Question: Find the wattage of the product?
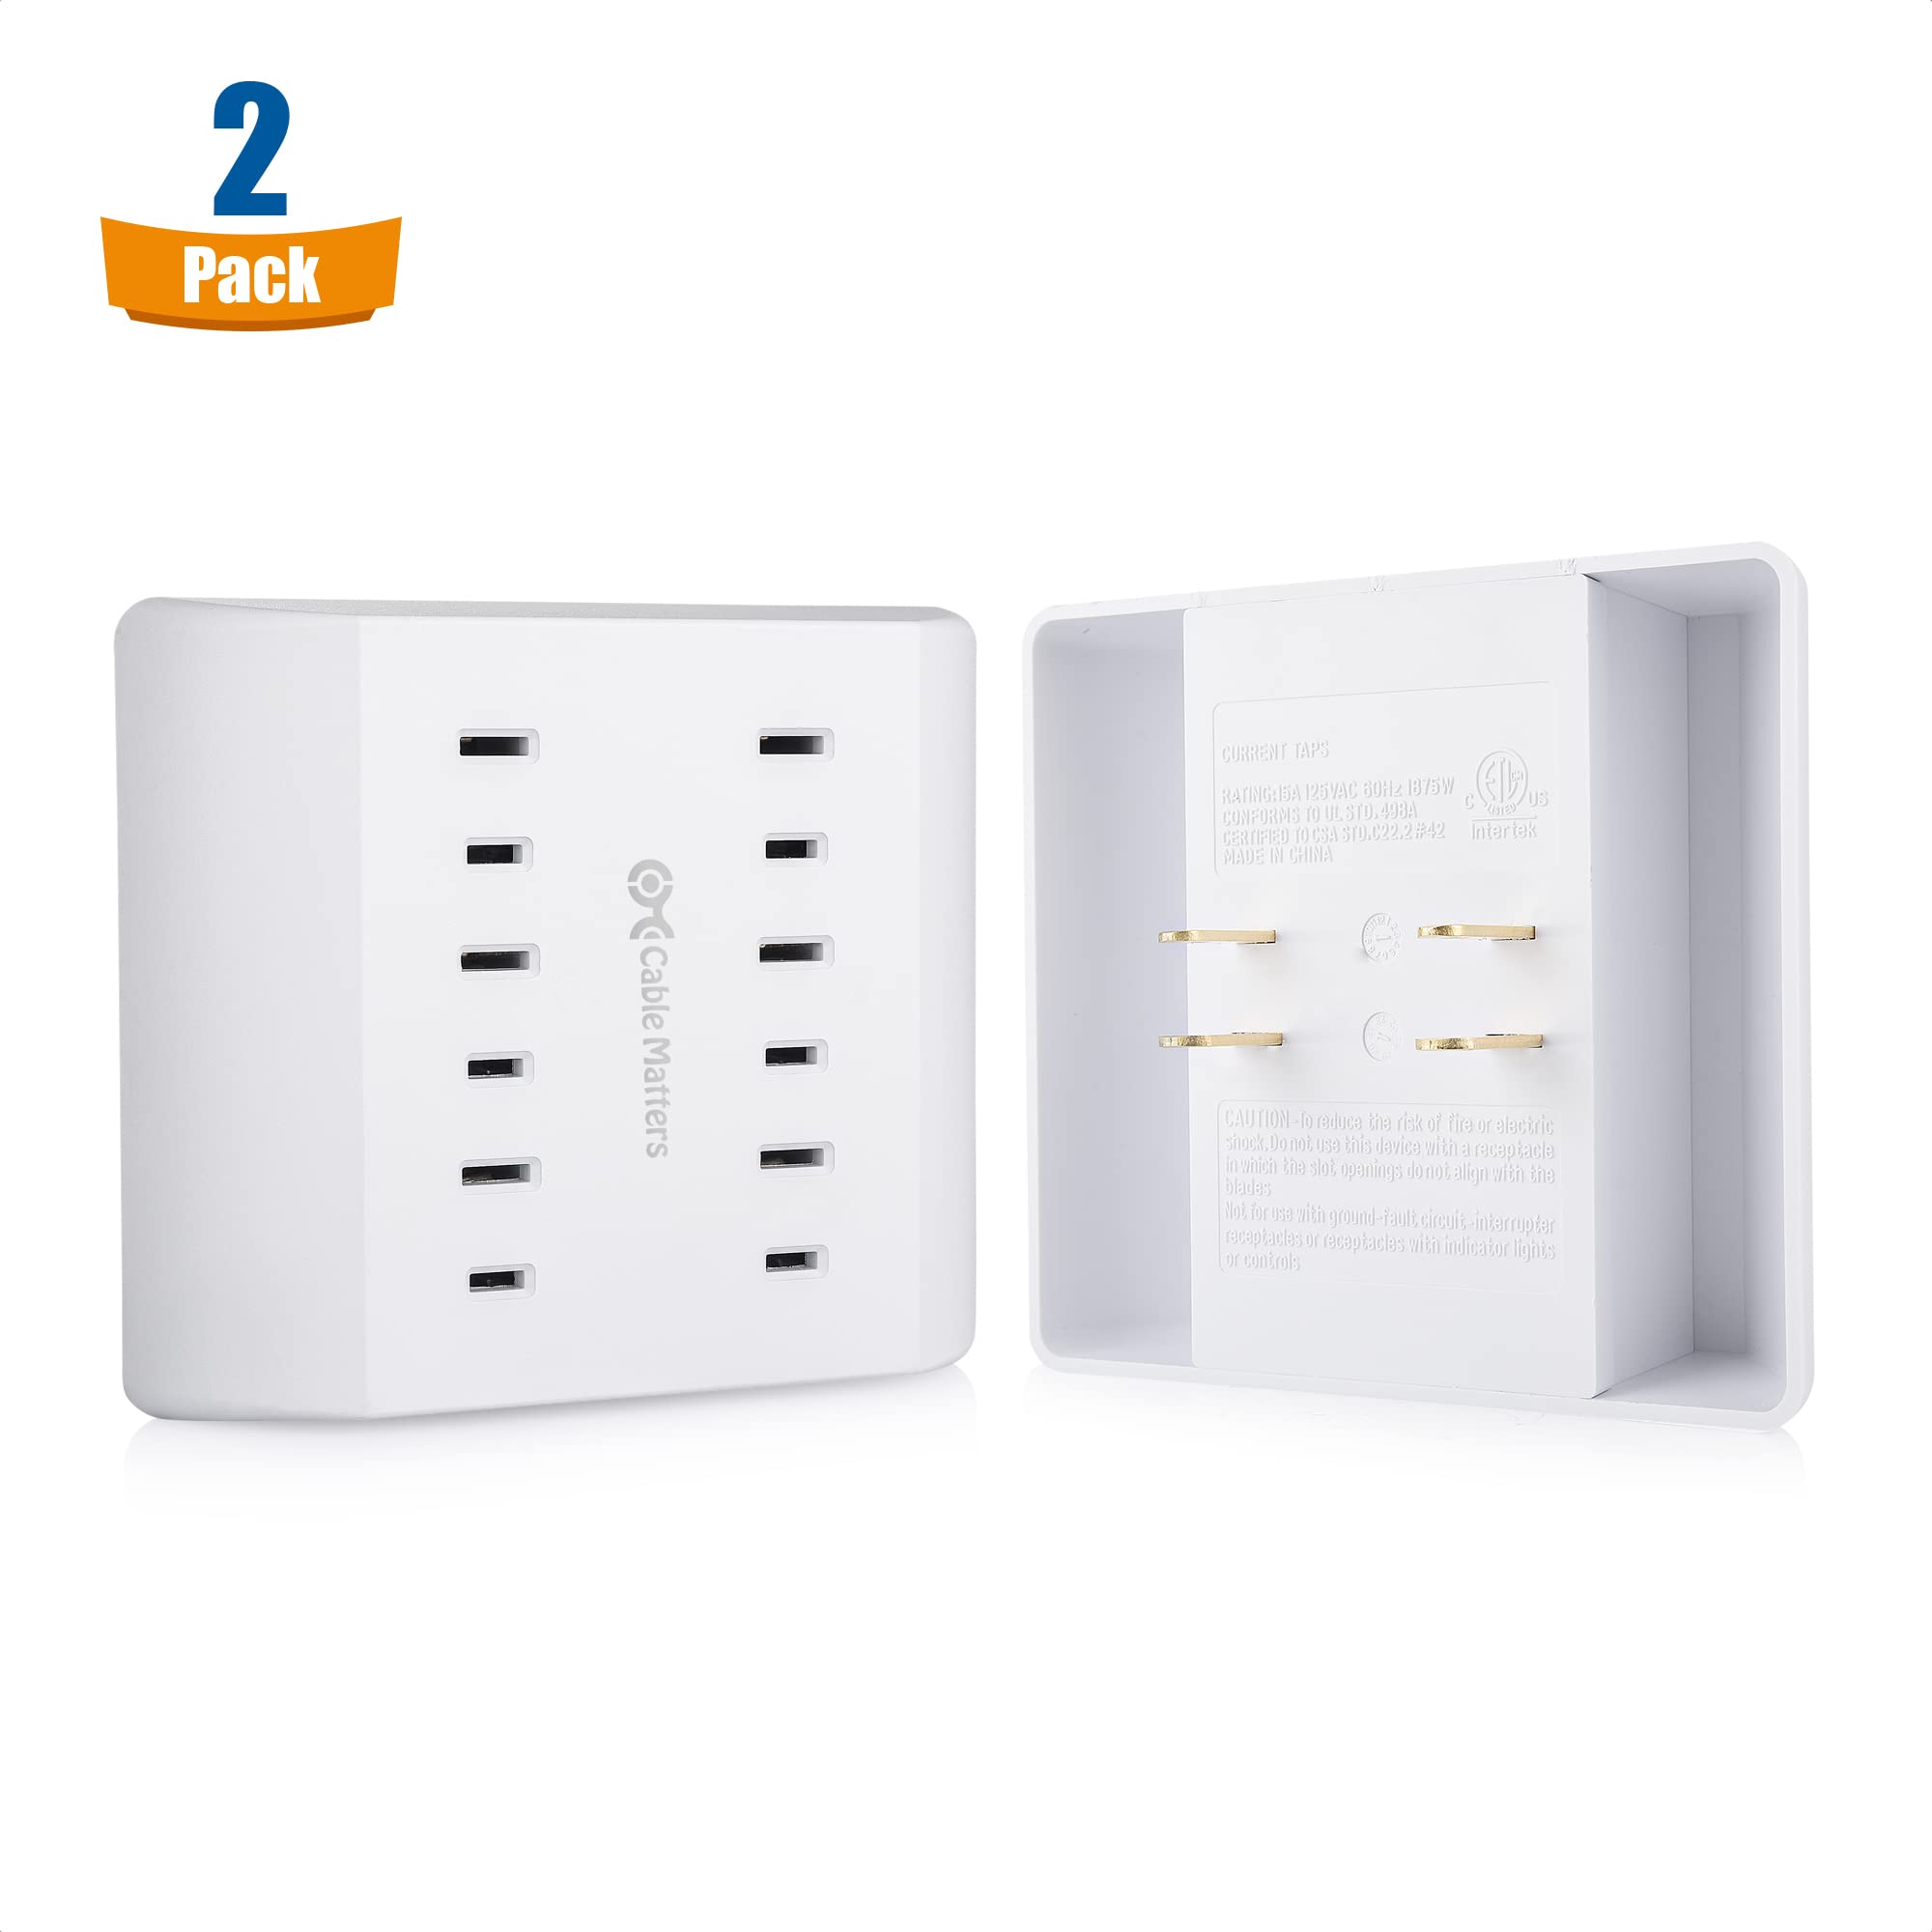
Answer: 1875.0 watt